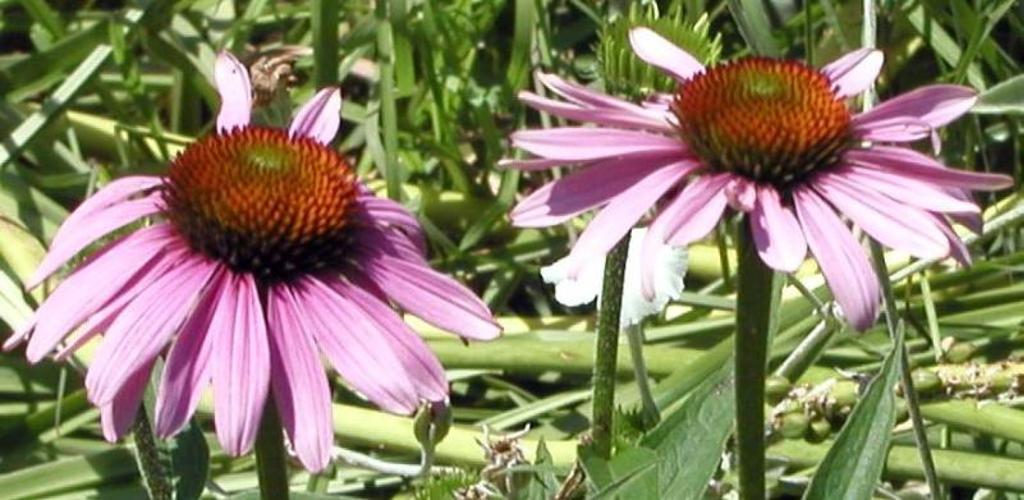
Label: purple coneflower